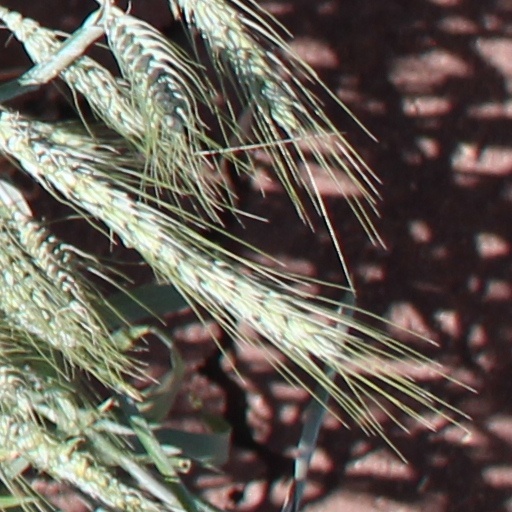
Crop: wheat